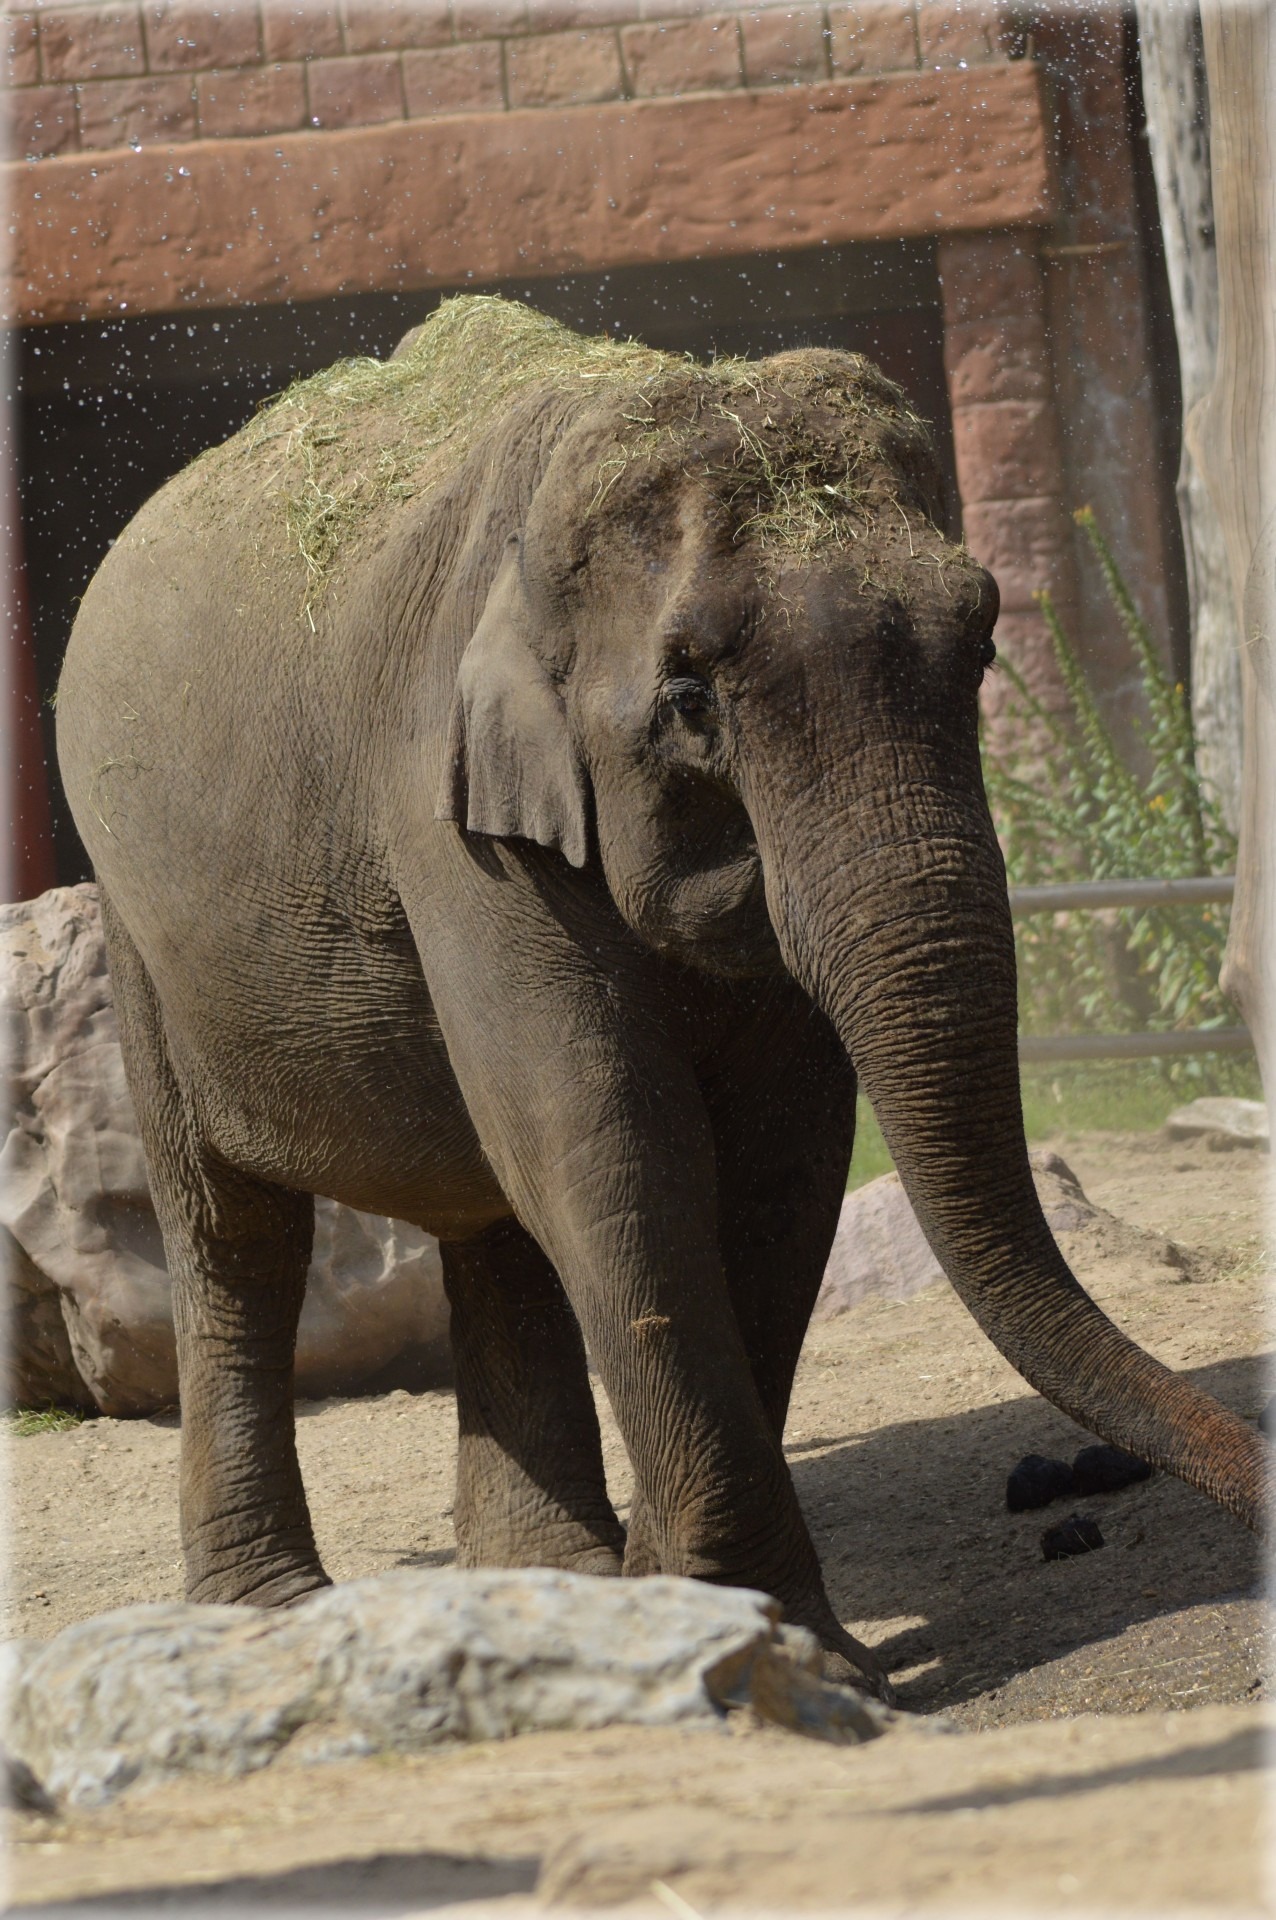
outdoor, trunk, animal, wildlife, wild, environment, zoo, herd, africa, mammal, fauna, savanna, elephant, tusk, ivory, reserve, large, huge, strong, safari, herbivore, powerful, indian elephant, african elephant, reservation, elephants and mammoths